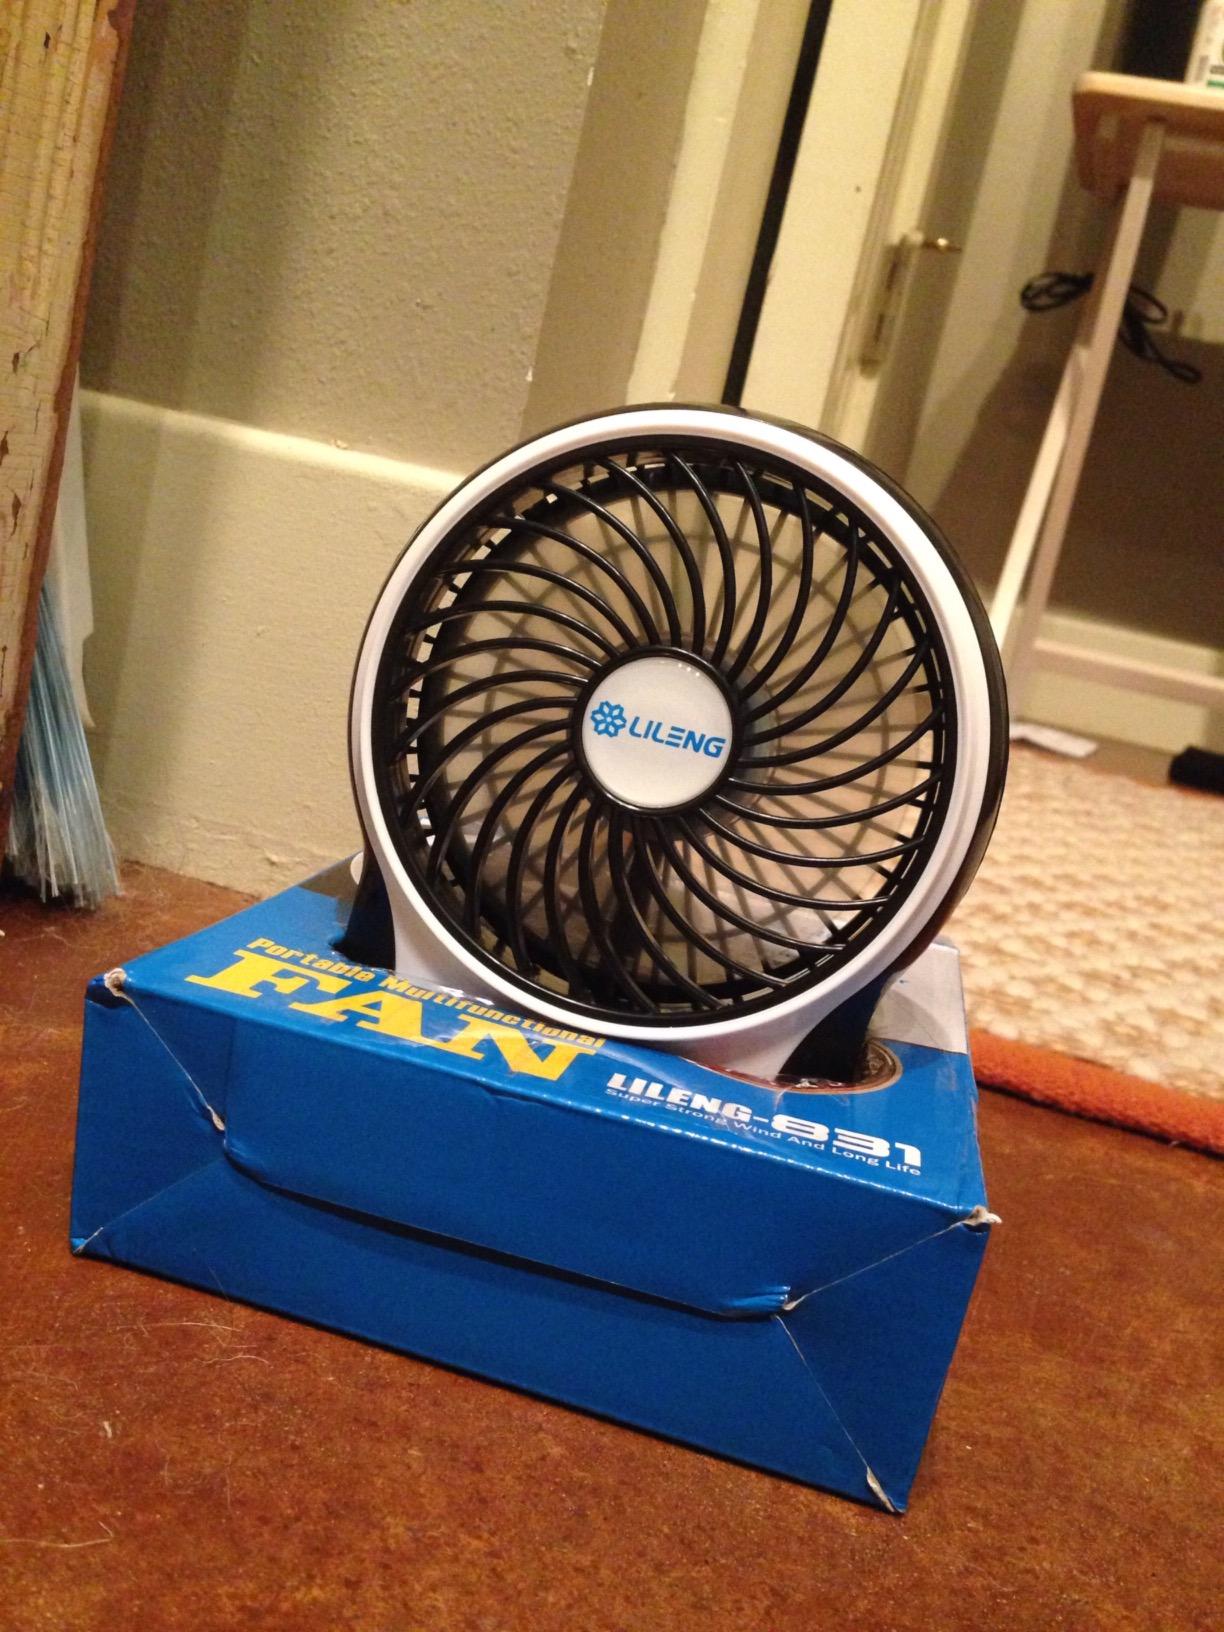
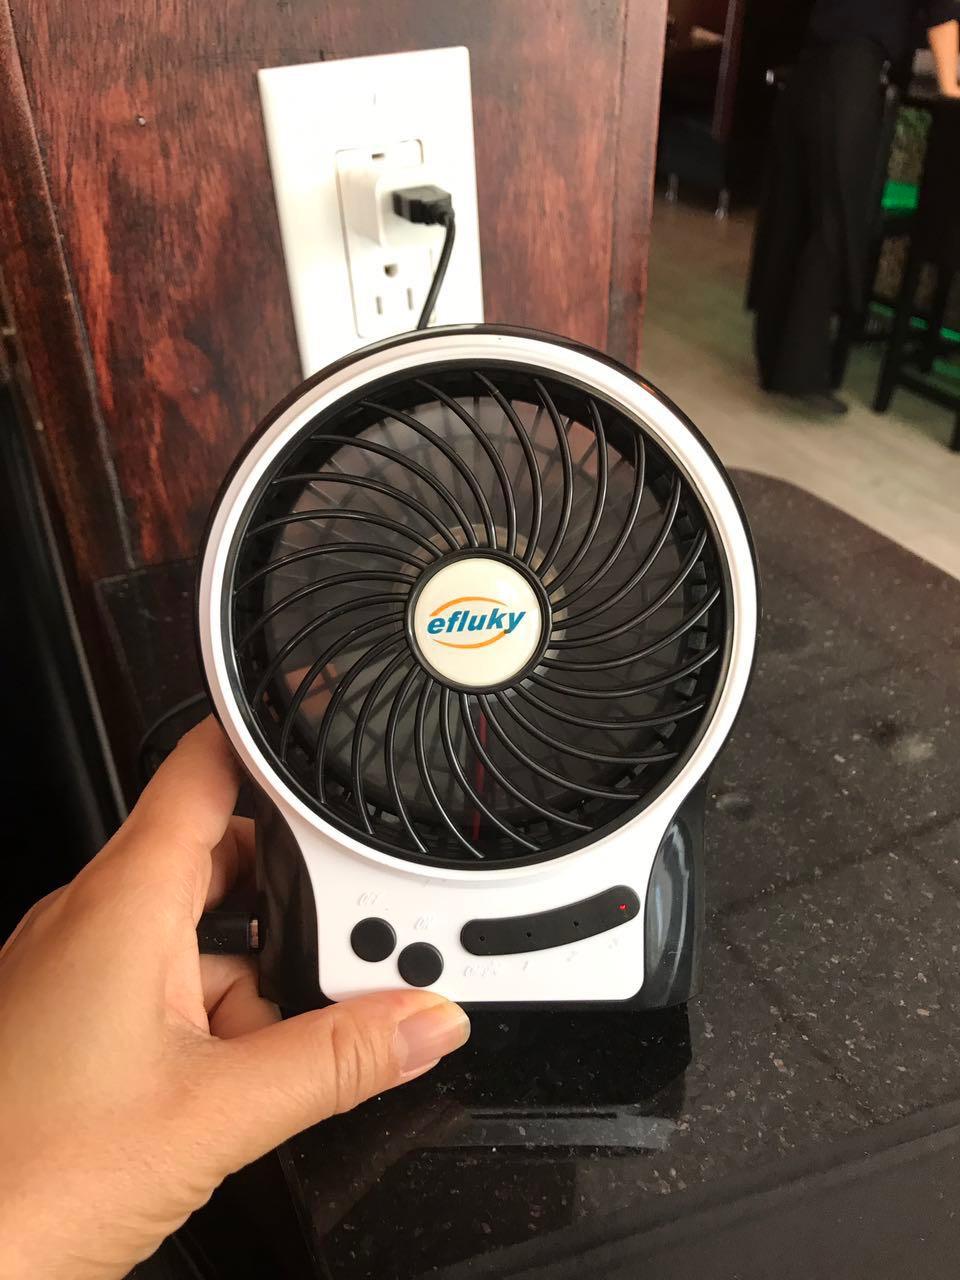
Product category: fan
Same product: yes